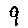
Label: 9